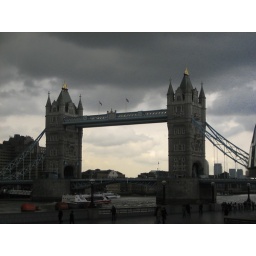
Dark and stormy skies over tower bridge